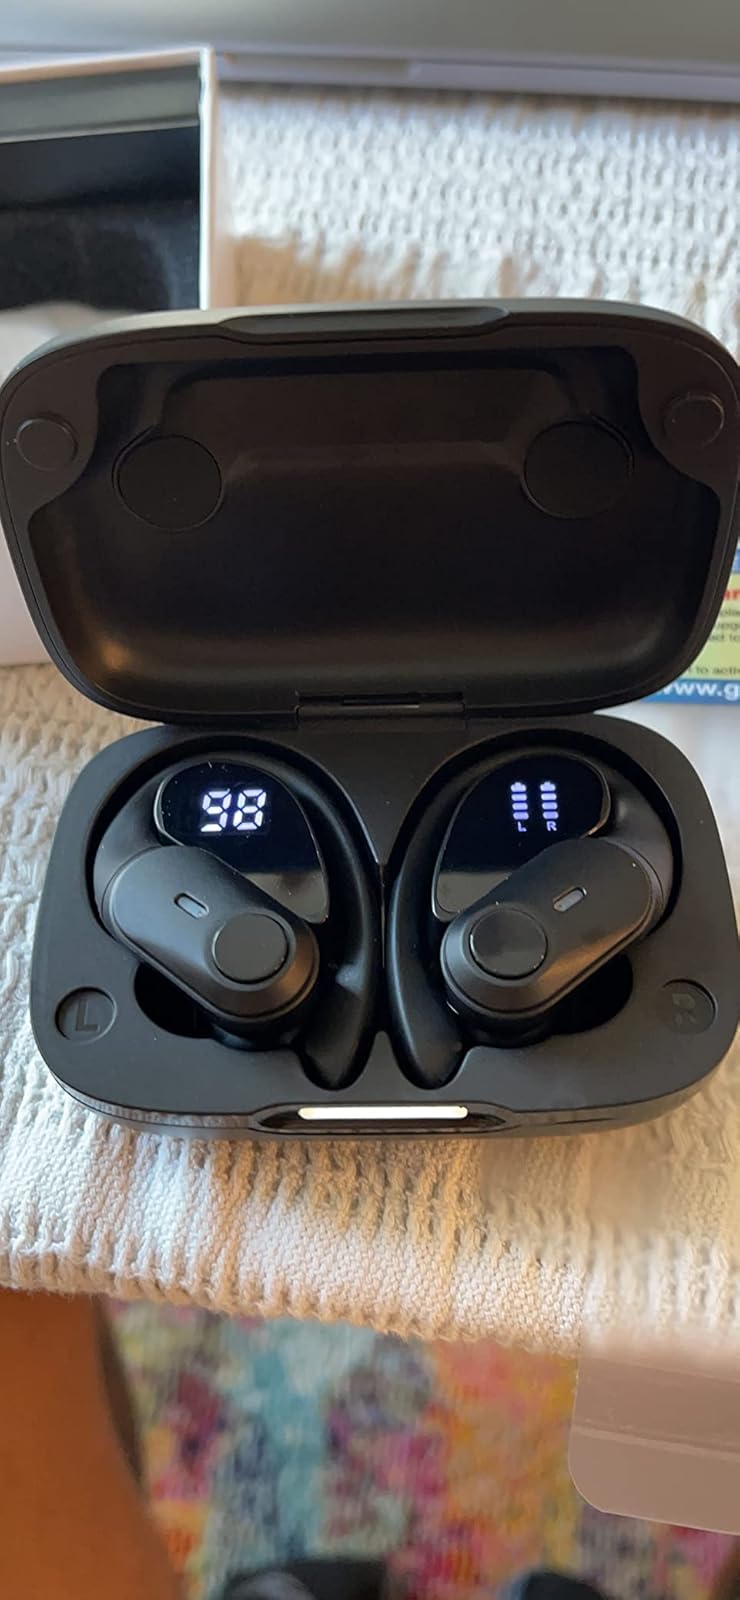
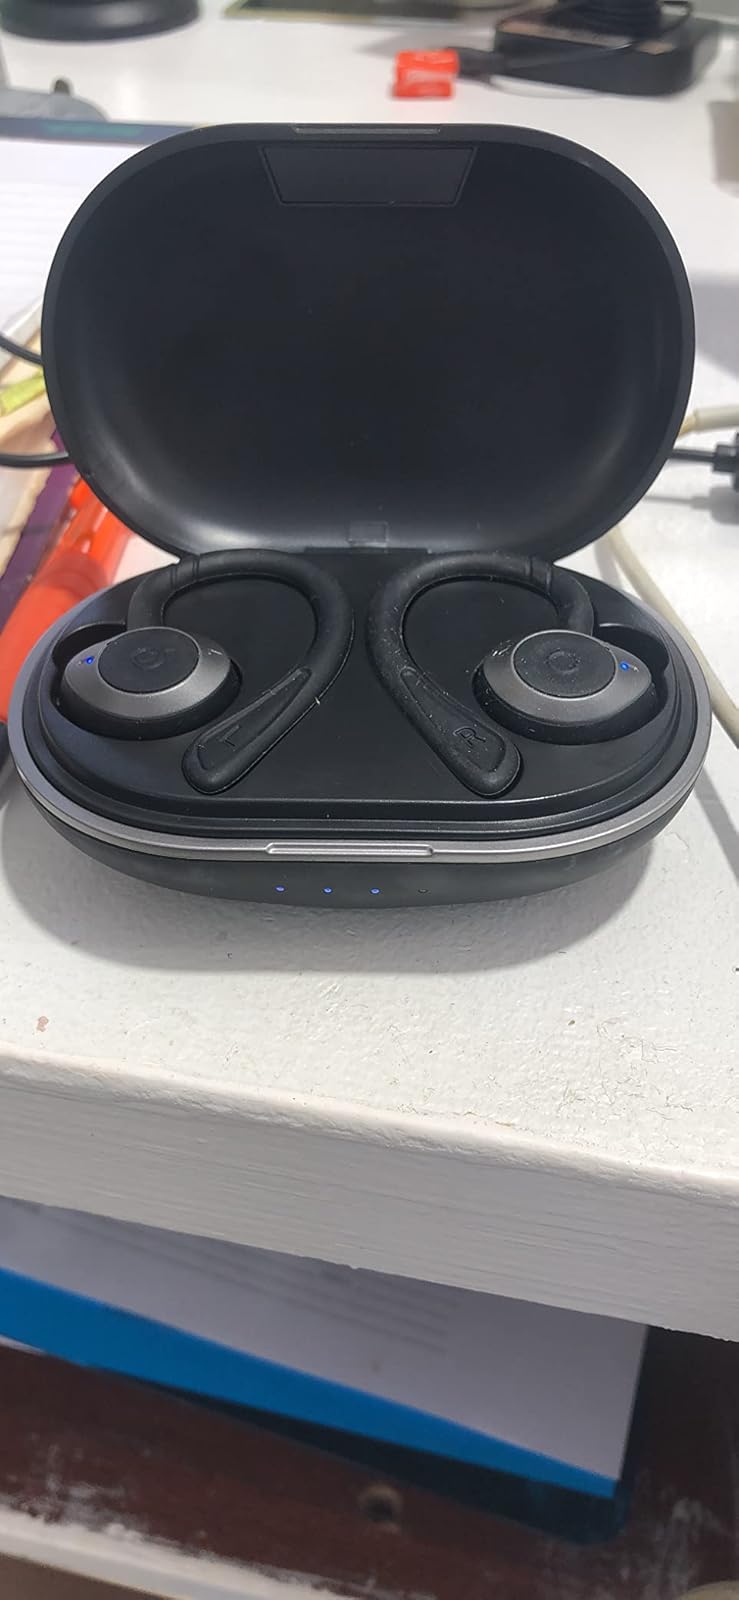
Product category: earbuds
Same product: no